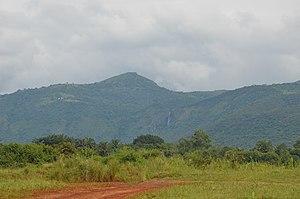
Dans les alentours du montagne du lac de cratère à Koutaba dans le noun, à l'Ouest du Cameroun
Koutaba est une commune du Cameroun située dans le département du Noun et la région de l'Ouest.